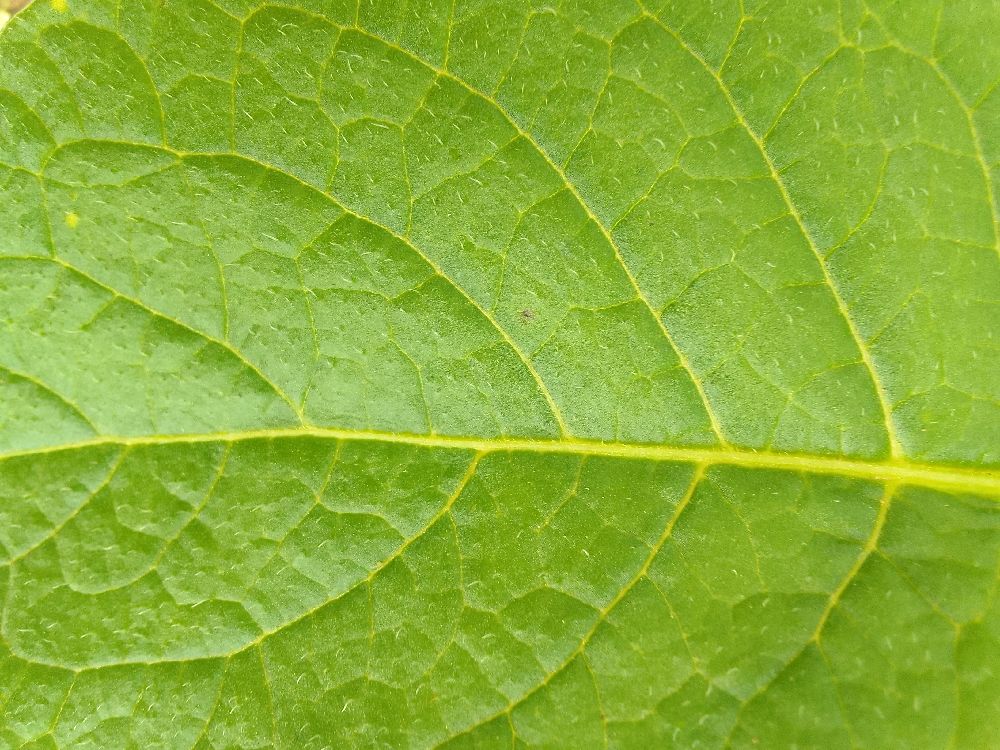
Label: Healthy